Sai Mai subdistrict

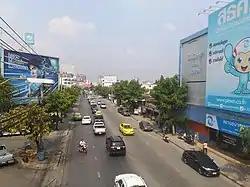
Sukhaphiban 5 Road near Wat Nong Yai

Sai Mai is a "khwaeng" (subdistrict) of Sai Mai District, in Bangkok, Thailand. In 2020, it had a total population of 80,784 people.